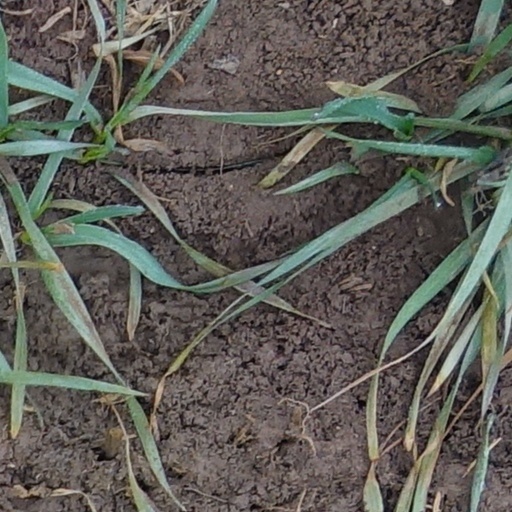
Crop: wheat